Gigafactory Texas

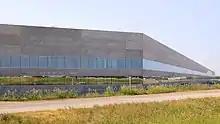
Gigafactory Texas main building

Gigafactory Texas (also known as Giga Texas, Giga Austin, or Gigafactory 5) is a Tesla, Inc. automotive manufacturing facility in unincorporated Travis County, Texas, just outside of Austin. Construction began in July 2020, limited production of Model Y began before the end of 2021, and initial deliveries of vehicles built at the factory took place at an opening party called "Cyber Rodeo" on April 7, 2022.